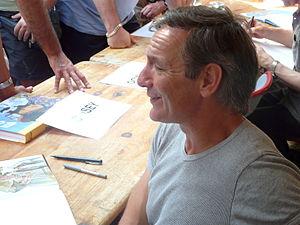
Photographies prises lors du Festival International de la BD de Sollies Ville